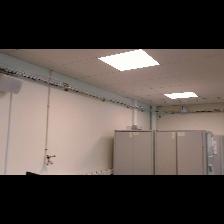
Label: NonHuman